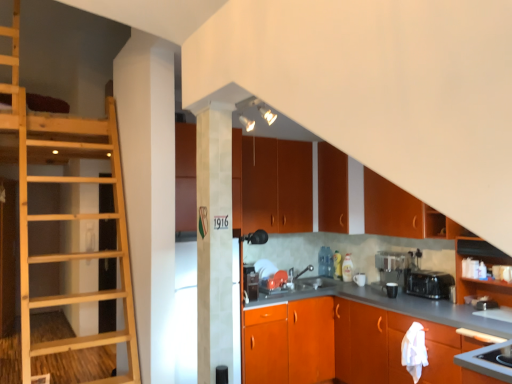
Question: In the image, there is a black plastic toaster at lower right, which appears as the second appliance when viewed from the front. Locate a few points in the free space on the front side of black plastic toaster at lower right, which appears as the second appliance when viewed from the front. Your answer should be formatted as a list of tuples, i.e. [(x1, y1)], where each tuple contains the x and y coordinates of a point satisfying the conditions above. The coordinates should be between 0 and 1, indicating the normalized pixel locations of the points in the image.
Answer: [(0.832, 0.796)]